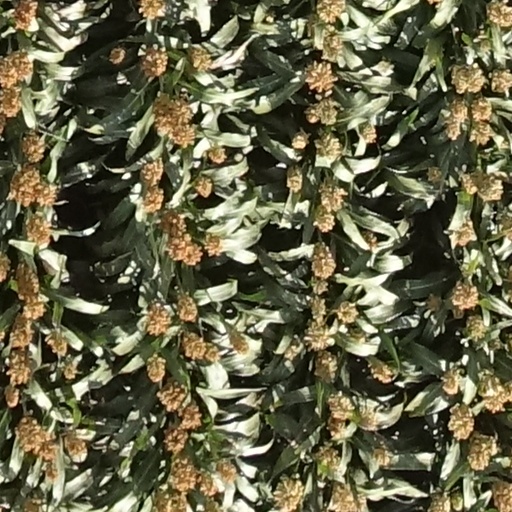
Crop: sorghum